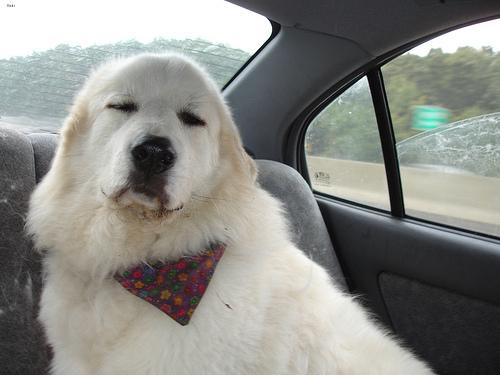
Breed: great pyrenees